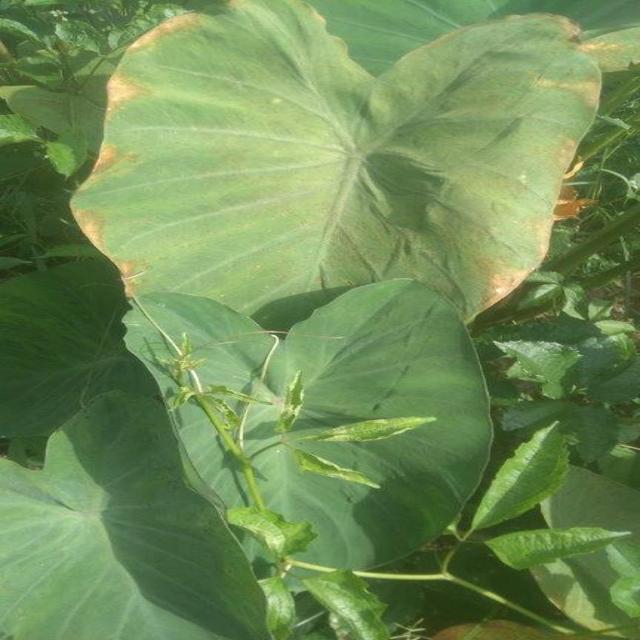
Label: Mid_Blight